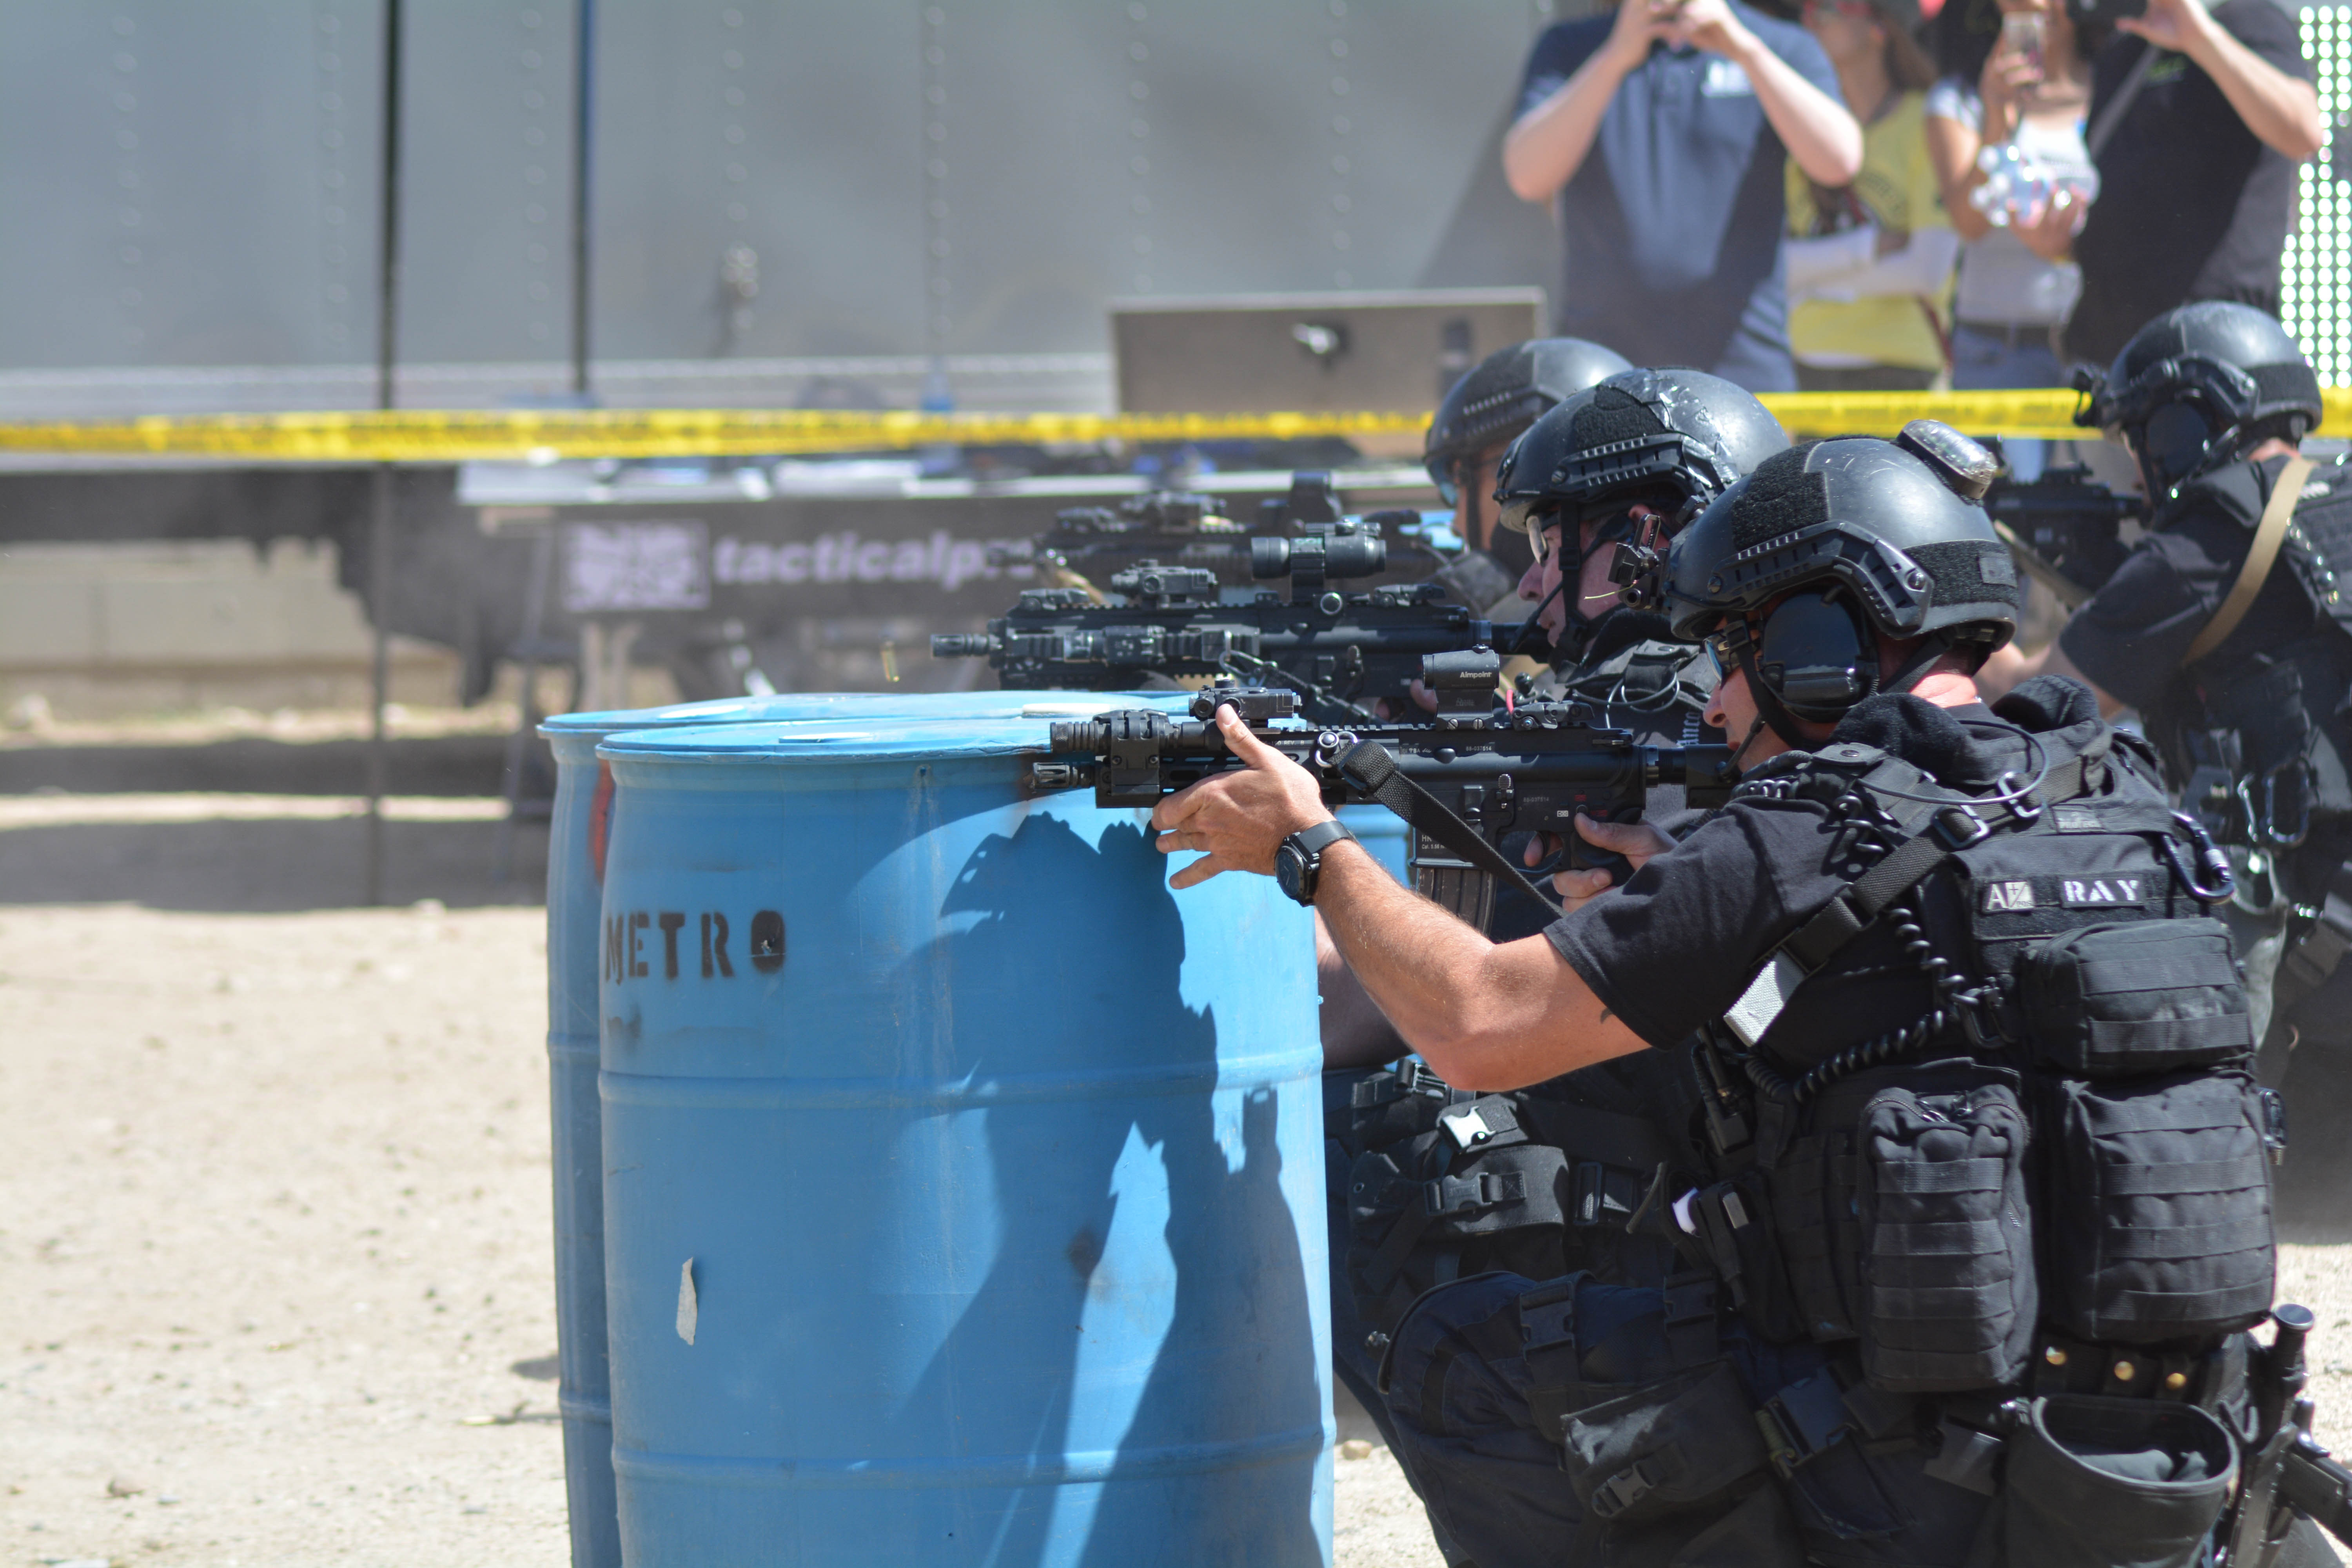
police, swat, lapd, swattraining, military police